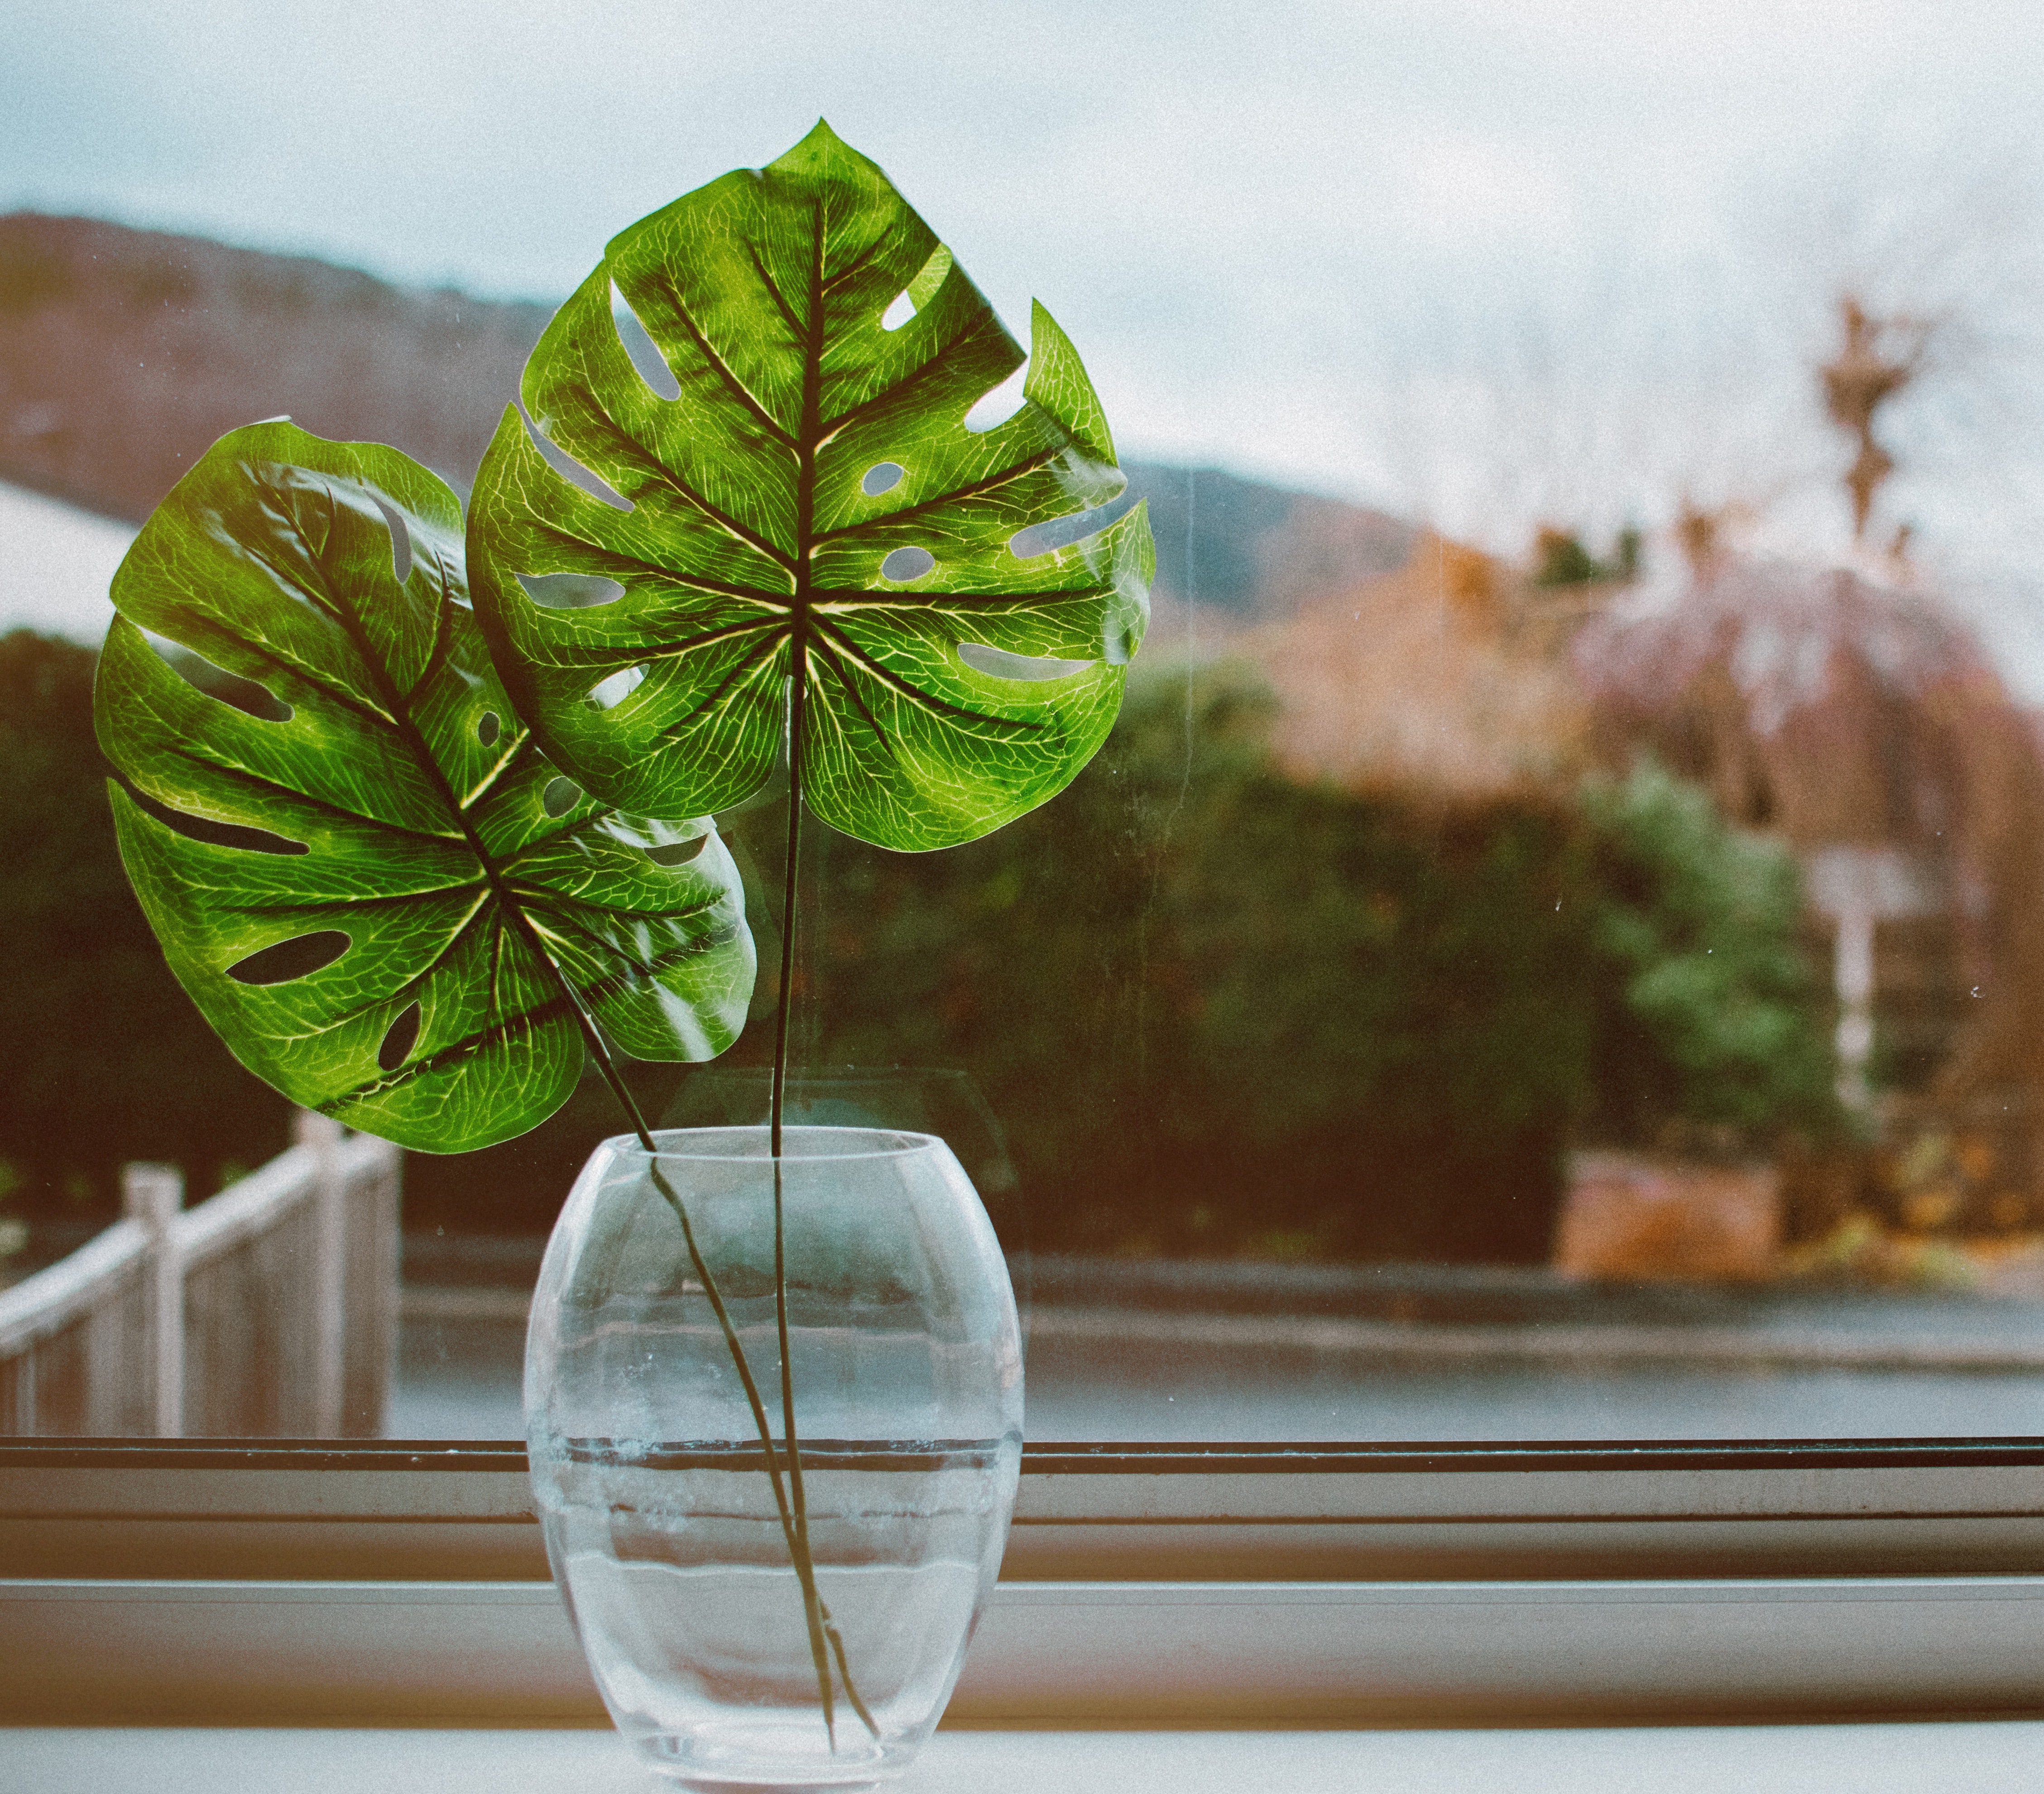
leaf, green, houseplant, plant, Transparent material, botany, flower, plant stem, still life, glass, flowerpot, anthurium, aquatic plant, reflection, herb, perennial plant, still life photography